Kristian Birkeland

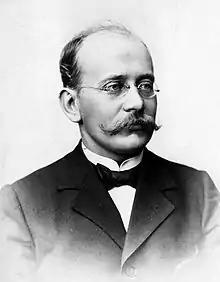
Kristian Birkeland

Birkeland organized several expeditions to Norway's high-latitude regions where he established a network of observatories under the auroral regions to collect magnetic field data. The results of the Norwegian Polar Expedition conducted from 1899 to 1900 contained the first determination of the global pattern of electric currents in the polar region from ground magnetic field measurements. The discovery of X-rays inspired Birkeland to develop vacuum chambers to study the influence of magnets on cathode rays. Birkeland noticed that an electron beam directed toward a terrella, a model of the Earth consisting of a spherical magnet, was guided toward the magnetic poles and produced rings of light around the poles and concluded that the aurora could be produced in a similar way. He developed a theory in which energetic electrons were ejected from sunspots on the solar surface, directed to the Earth, and guided to the Earth's polar regions by the geomagnetic field where they produced the visible aurora. This is essentially the theory of the aurora today.